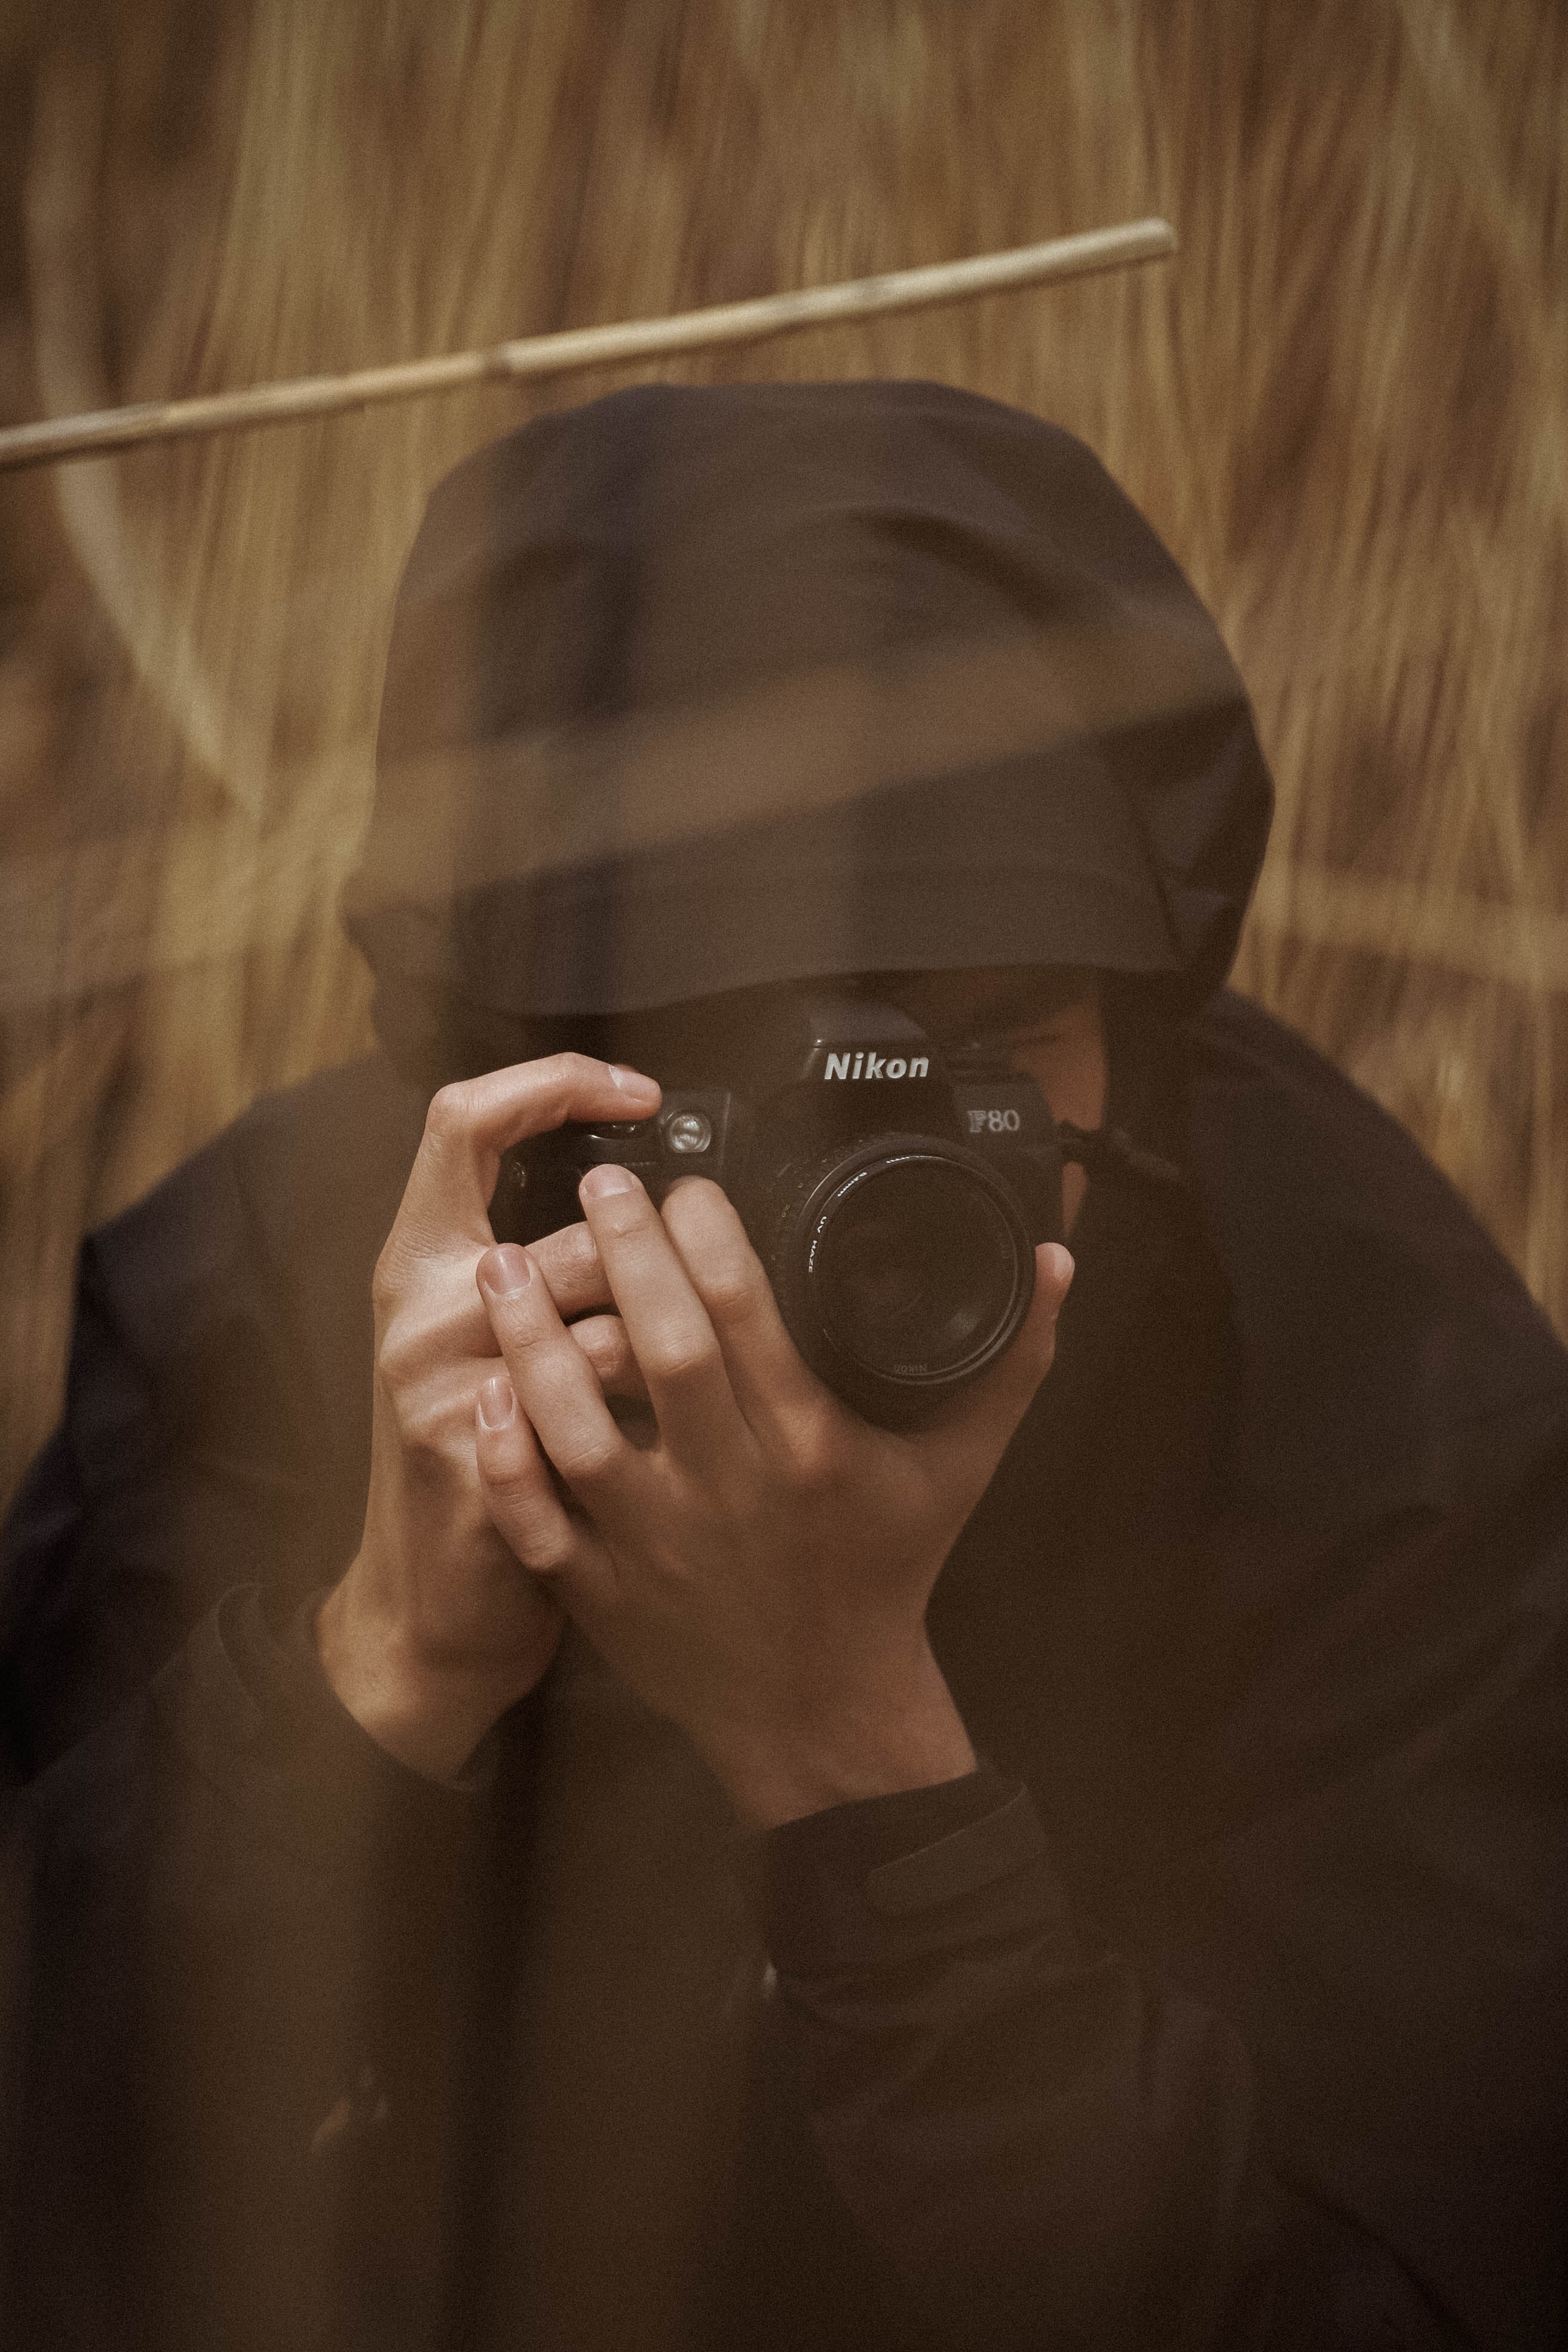
natural, hand, vision care, photographer, eyewear, flash photography, camera lens, camera, reflex camera, cap, gesture, cameras optics, hat, baseball cap, lens, single lens reflex camera, digital camera, Tints and shades, elbow, facial hair, digital slr, wrist, personal protective equipment, nail, darkness, room, recreation, camera accessory, monochrome, sitting, audio equipment, night, reflection, t shirt, fun, monochrome photography, smoke, film camera, fashion accessory, portrait, gadget